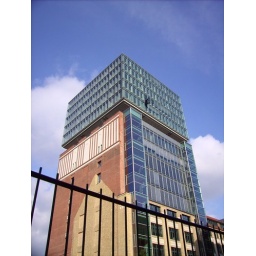
shot of &amp;quot;pixelpark&amp;quot;-tower in berlin, including a bird flying by :)